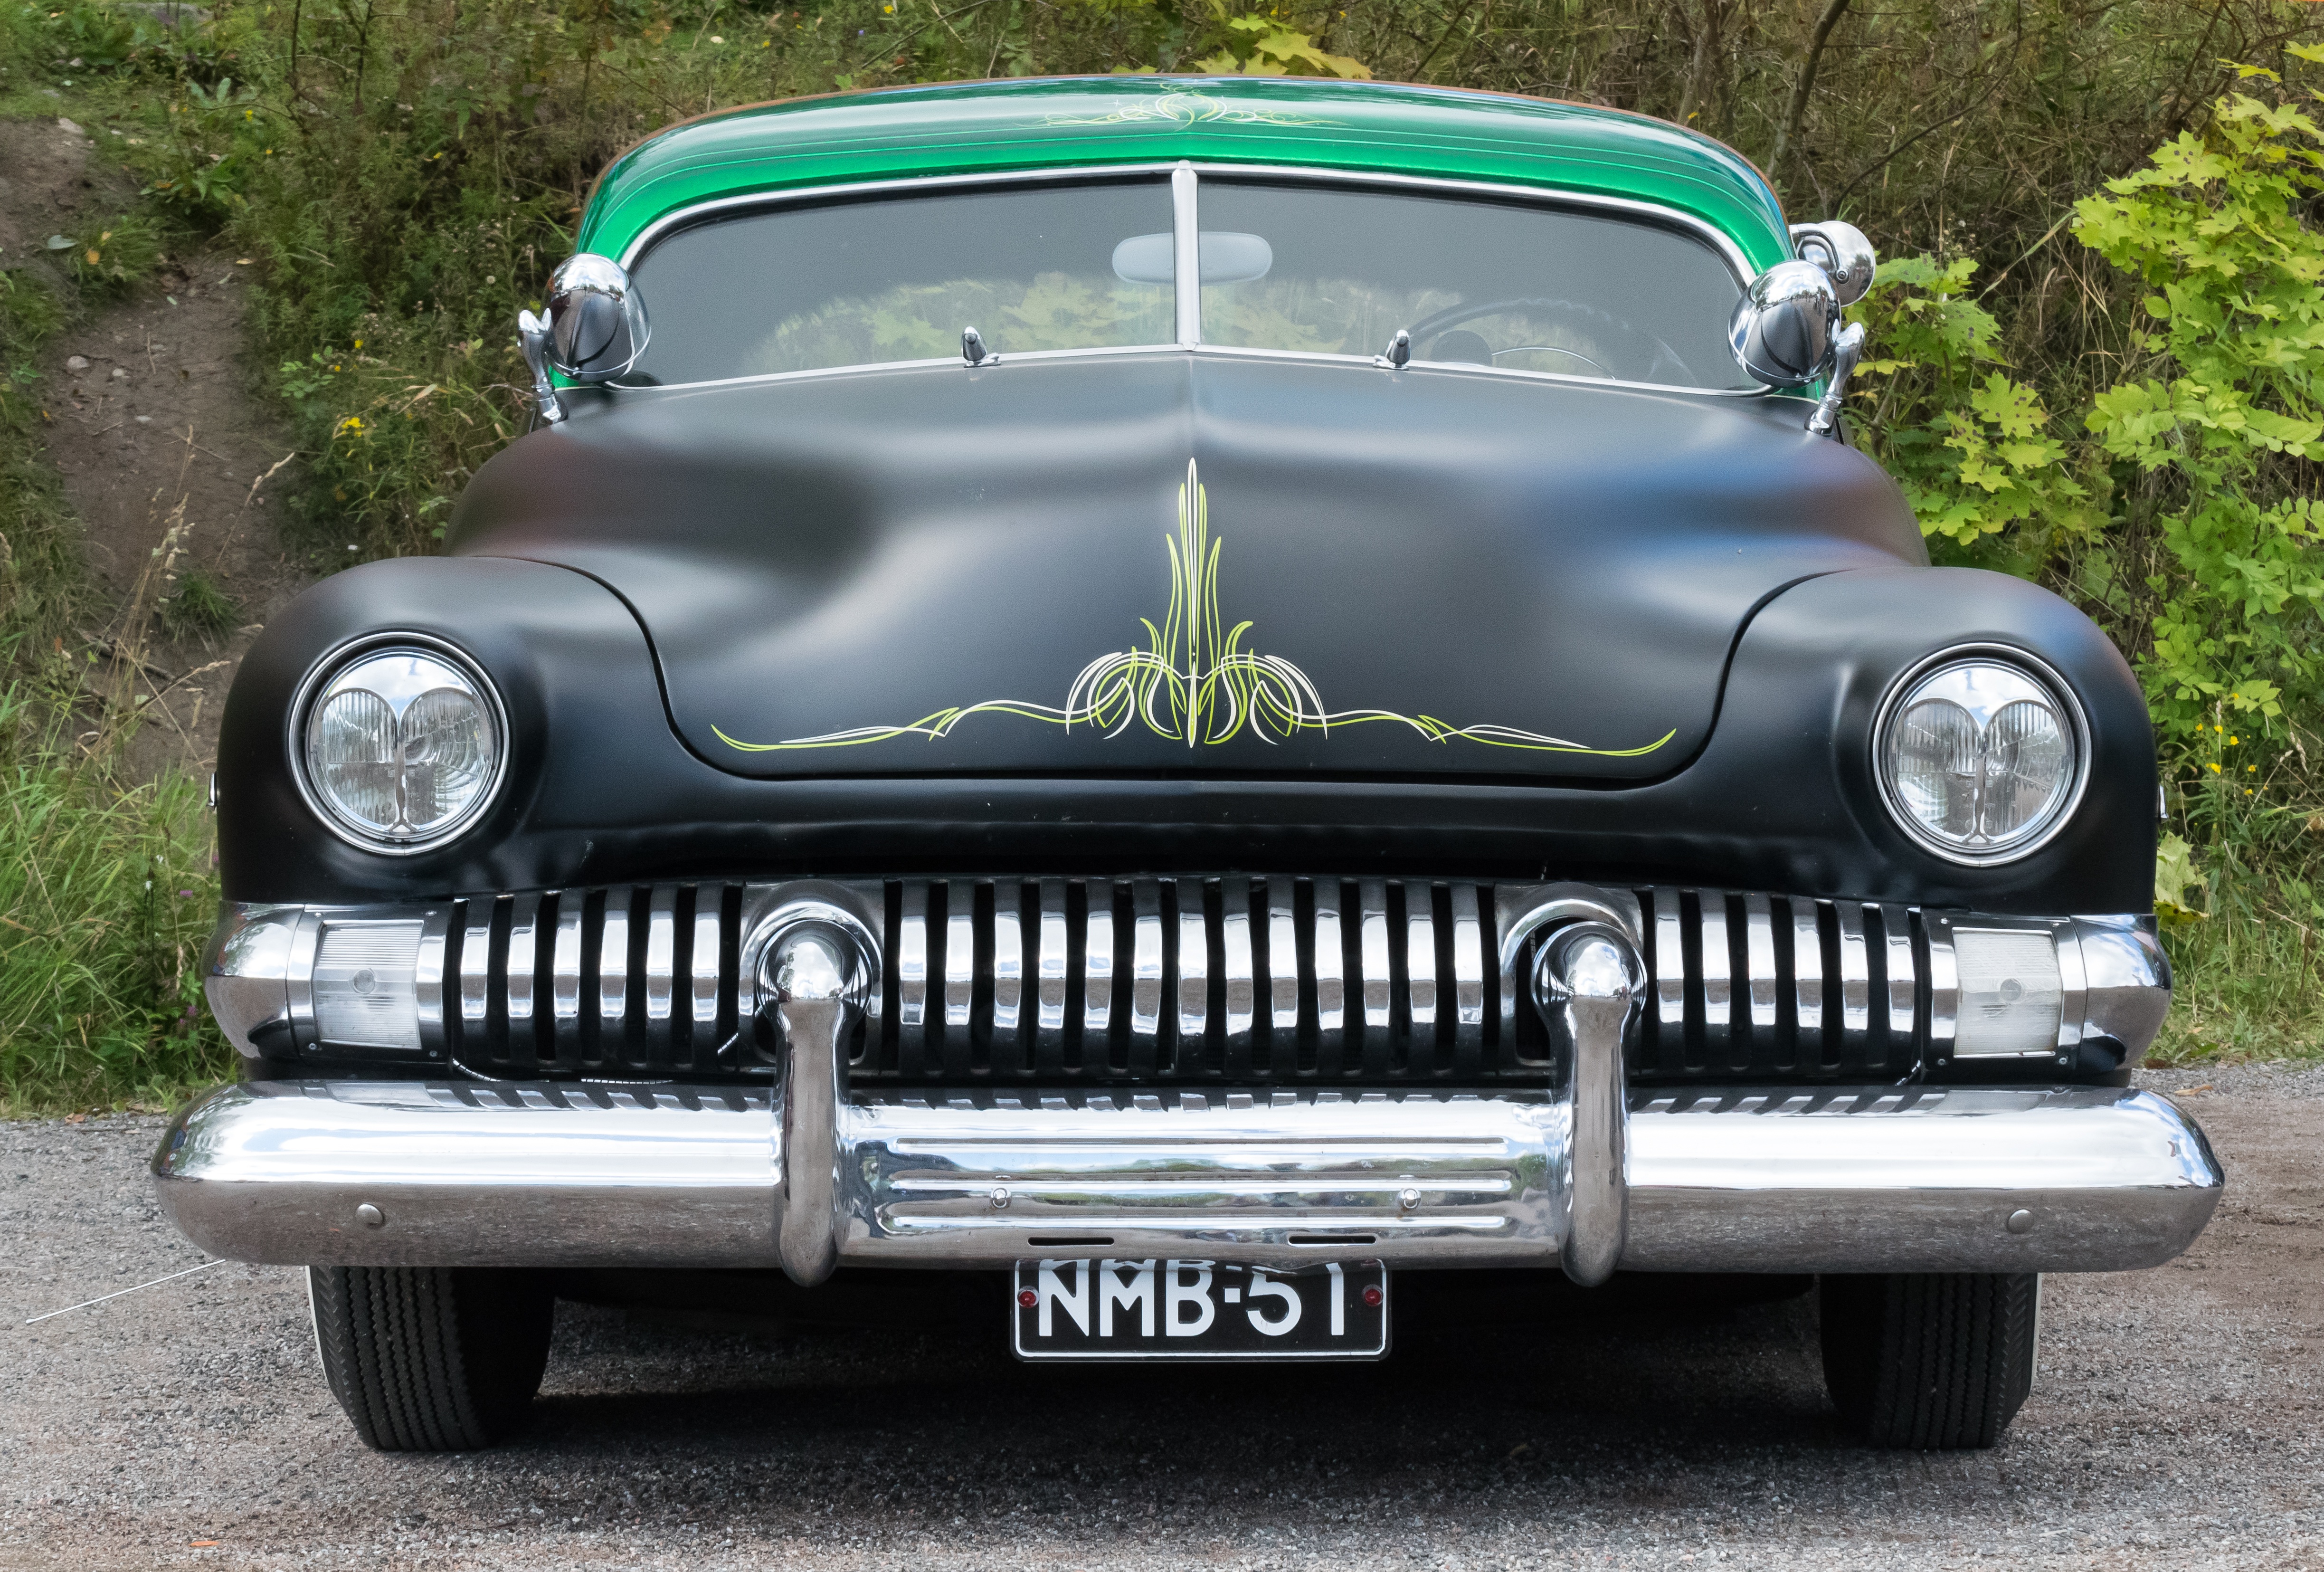
car, old, vehicle, classic car, vintage car, sedan, classic, motor show, land vehicle, buick roadmaster, automobile make, automotive exterior, compact car, luxury vehicle, full size car, pontiac chieftain, buick super